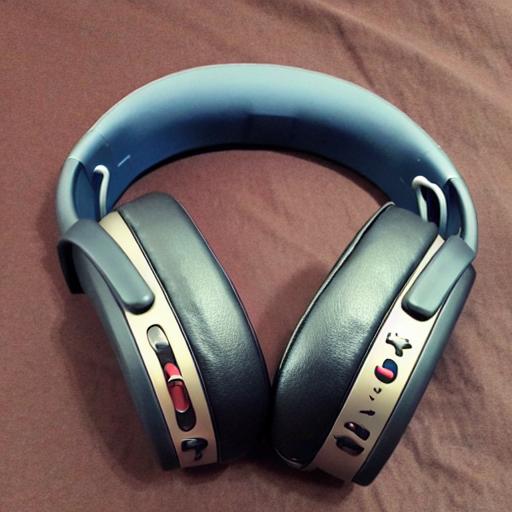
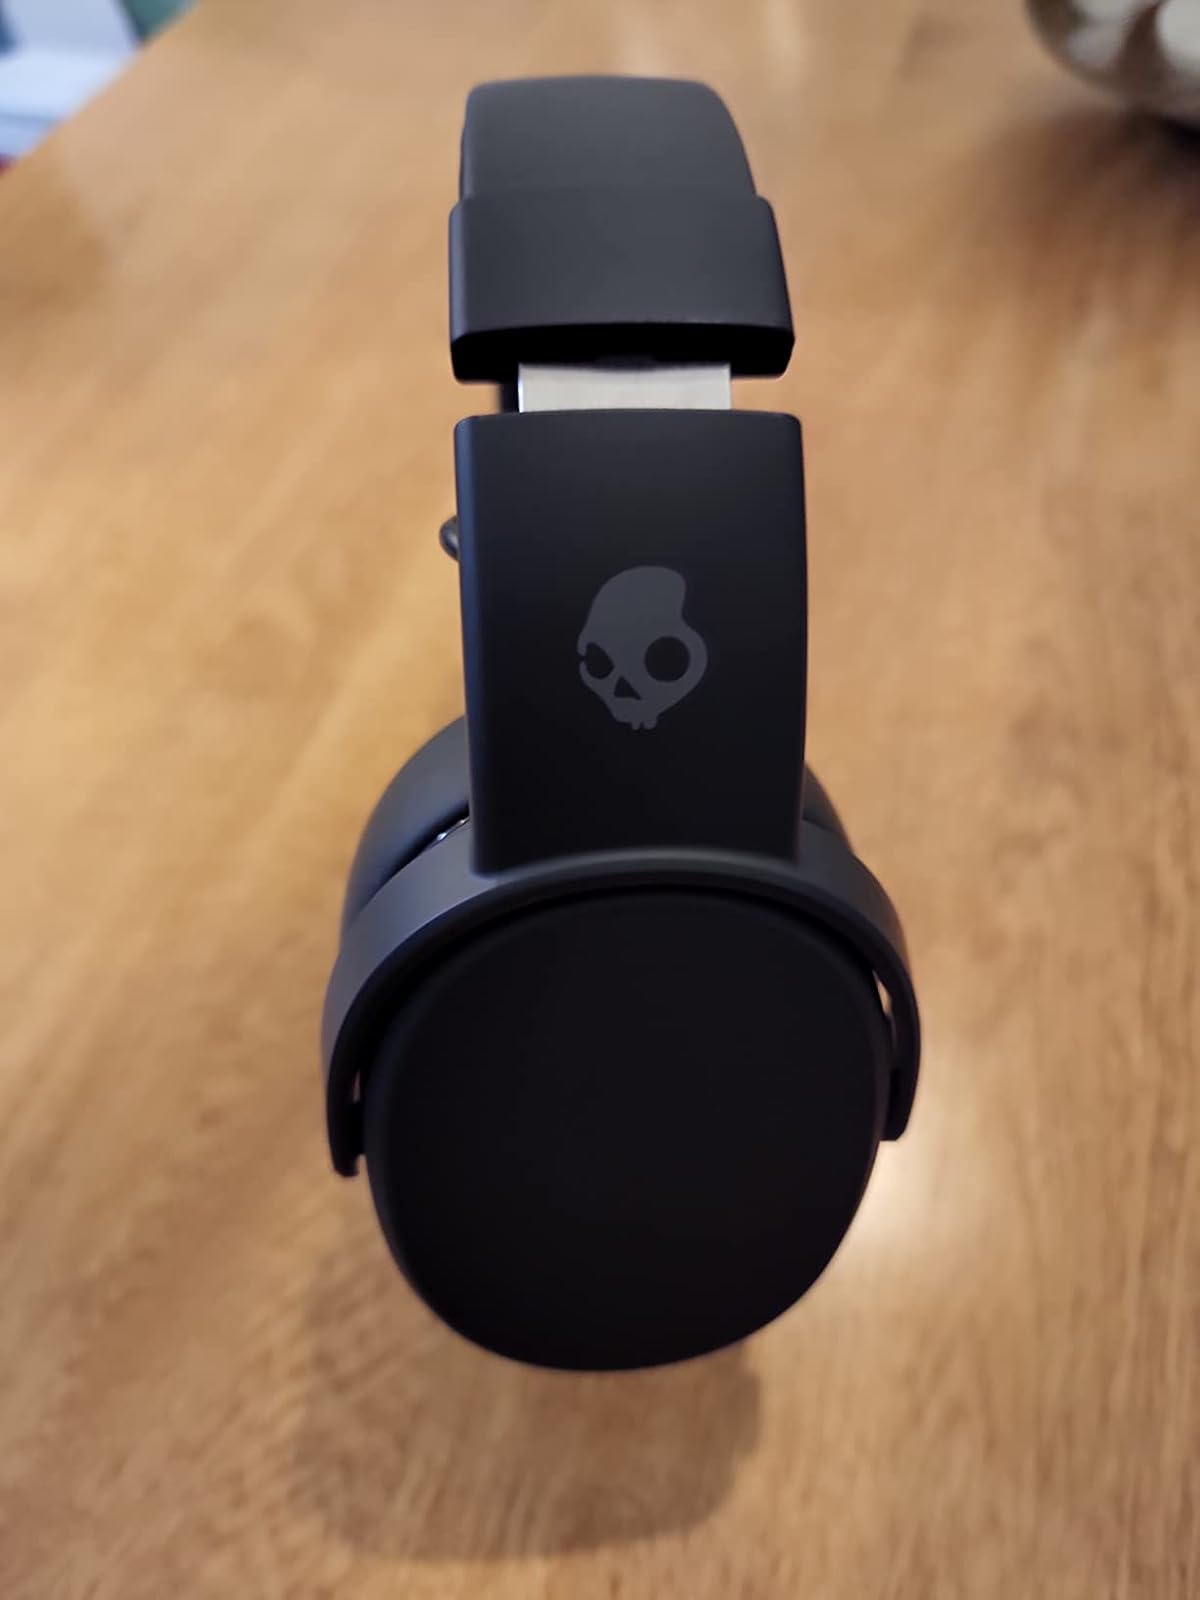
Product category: headphones
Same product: no